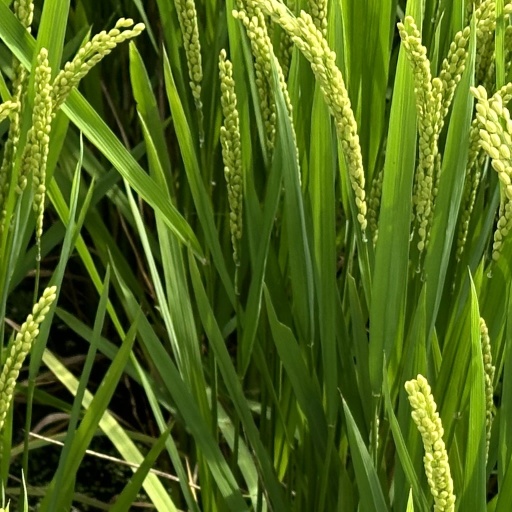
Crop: rice